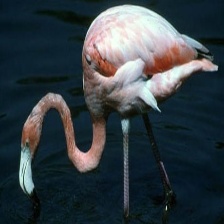
Species: AMERICAN FLAMINGO
Scientific name: PHOENICOPTERUS RUBER